Myth: The Fallen Lords

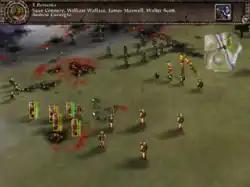
Screenshot of gameplay in "The Fallen Lords", showing the selection of multiple units. The player has selected five Berserks (the five units on the left, each surrounding by a yellow rectangle). The image also shows unselected archers and dwarves, who are currently attacking enemy units. At the top of the screen is the Status Bar. The mini-map of the battlefield is just below on the right.

Basic gameplay involves the player selecting and commanding units. To select an individual unit, the player clicks on that unit. Once selected, the unit is surrounded by a yellow rectangle, beside which is a health meter, which diminishes as the unit takes damage. Units do not regenerate health, and there is no way to construct new units (although in some single-player missions, reinforcements are automatically received at predetermined points). To select all nearby units of a given type, the player double-clicks on any individual unit of that type. To select multiple units of different types, the player can either "shift click" (hold down the shift key and click on each individual unit) or use "band-selection" (click and hold the mouse button on a piece of ground, then drag the cursor across the screen. This causes a yellow box to appear, which grows and shrinks as it follows the cursor's movement. When the player releases the button, any units within the box are selected). The player can instantly select all units on screen, irrespective of type, by pressing the enter key. The player can also assign manually selected unit groupings to a specific key on the keyboard, and when that key is pressed, it instantly selects the desired group of units.